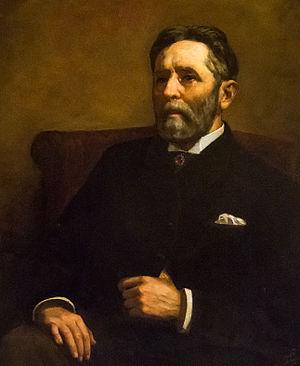
Voici la liste des gouverneurs de la colonie puis de l'État du Rhode Island.